Mill Creek Bridge (Cherokee, Iowa)

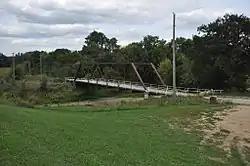

The Mill Creek Bridge is located north of Cherokee, Iowa, United States. It spans Mill Creek for . On June 24, 1891, a disastrous flood along the Little Sioux River and its tributaries wiped out nearly every bridge in Cherokee County. The following month the county board of supervisors signed a contract with the George E. King Bridge Co. of Des Moines for 17,650 to replace the bridges. This Pratt truss bridge was fabricated by the King Bridge Company of Cleveland, Ohio. It and a similar span over Mill Creek near Larrabee are the only two that remain. This bridge was listed on the National Register of Historic Places in 1998. A modern concrete span, built just upstream in 2006, now carries the road. The old bridge is closed to vehicular traffic.